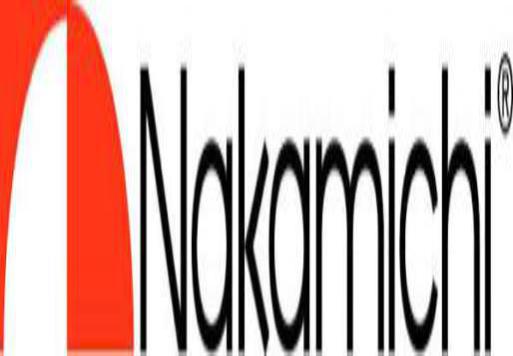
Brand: nakamichi-2
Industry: Necessities